Hooray Henry

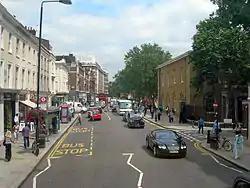
King's Road in Chelsea, London has often been cited as a playground for the "Hooray Henries and Henriettas".

The cast of the series "Made in Chelsea" with their privileged upbringings and glamorous lifestyles, who inhabit some of London's wealthiest areas including King's Road, Belgravia and Knightsbridge, have also been referred to as Hooray Henries; "Glamour Magazine" cites one of its stars as having a "wardrobe custom-made suits" and "many luxury pads across the globe".